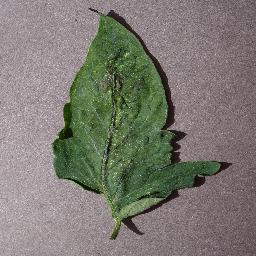
Label: Tomato___Spider_mites Two-spotted_spider_mite